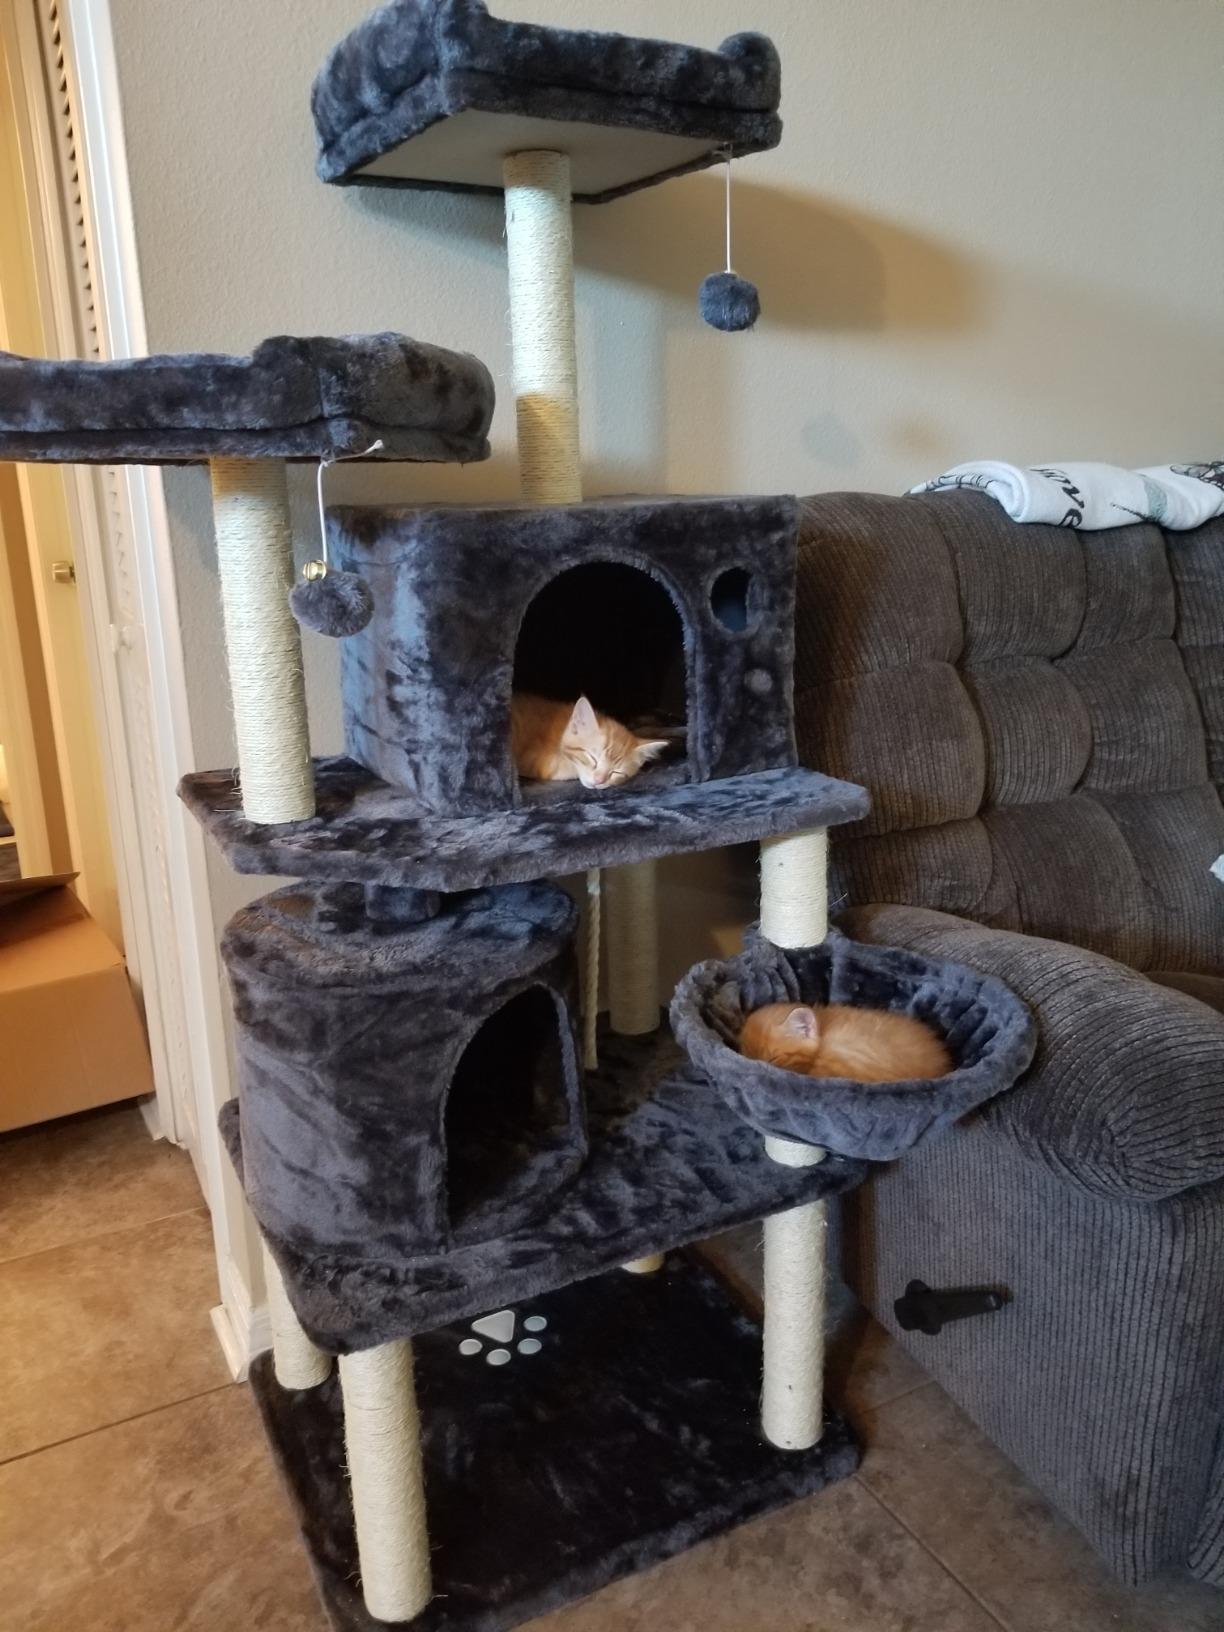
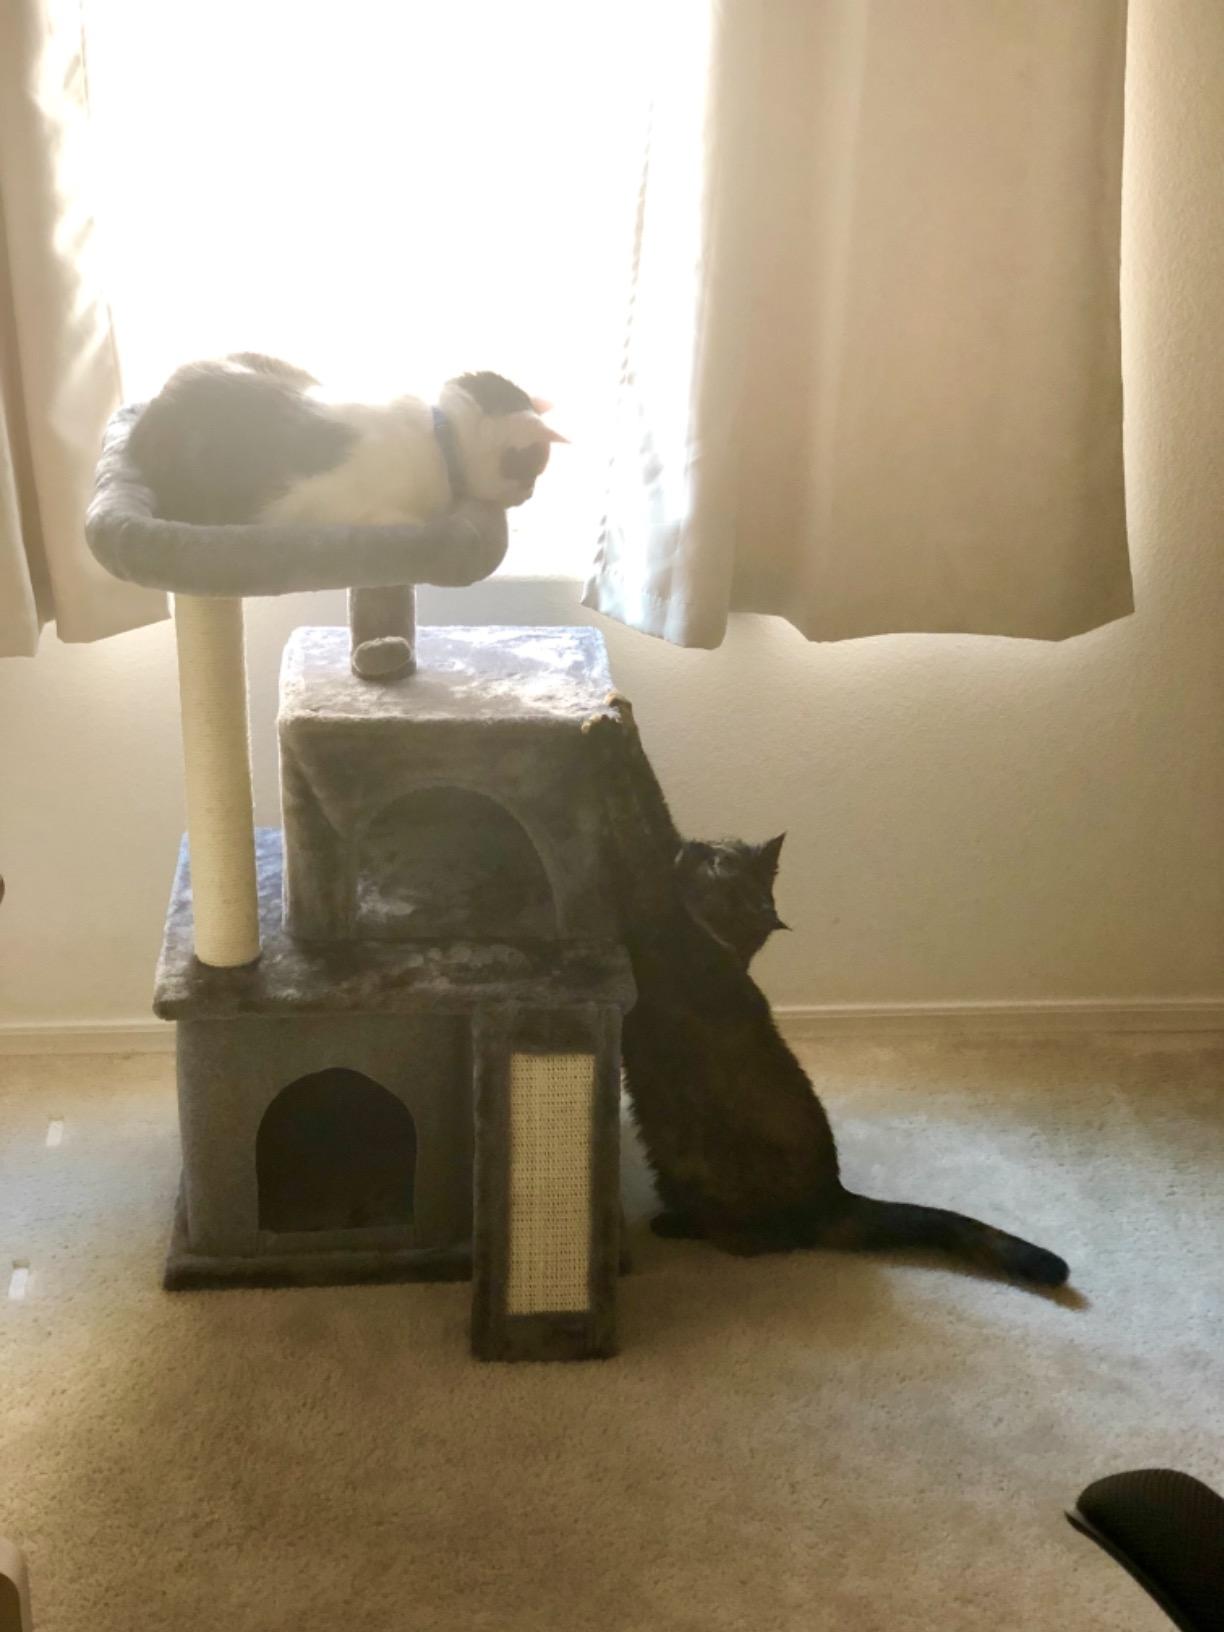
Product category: items_cat tree
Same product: no